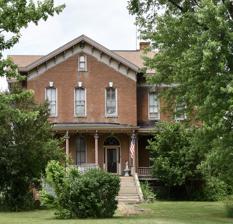
Building: Robert Dilworth House
Country: United States of America
Year built: 1872
Historic house in Illinois, United States United States historic place Robert Dilworth House U.S. National Register of Historic Places Show map of Illinois Show map of the United States Location 606 E. Fifth St., Vermont, Illinois Coordinates 40°17′39″N 90°25′11″W / 40.29417°N 90.41972°W / 40.29417; -90.41972 Area 3 acres (1.2 ha) Built 1872 ( 1872 ) Built by Chapman, S.S., & Sons Architectural style Italianate NRHP reference No. 93001236 Added to NRHP November 12, 1993 The Robert Dilworth House is a historic house located at 606 East Fifth Street in Vermont , Illinois . The house was built in 1872 for Robert Dilworth, a local banker, politician, and pharmacist. The house was designed in the Italianate style, a nationally popular architectural style at the time. The main entrance is situated behind a full-length front porch supported by beveled columns; the front door itself has a decorative wooden surround and is topped by a transom . The house's windows are tall, narrow, and topped by arches, as is common in Italianate architecture. The gable roof has a front-facing gable adorned by decorative brackets along its eaves . The house was added to the National Register of Historic Places on November 12, 1993. References